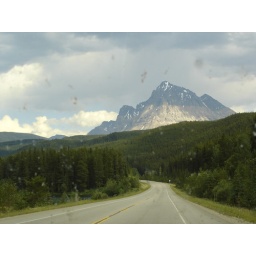
mountain at bend in the road